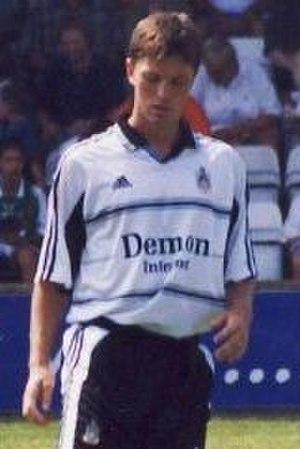
Stephen John Hughes est un footballeur anglais.